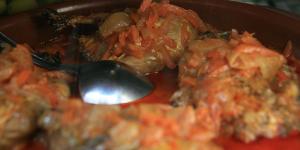
escabeche de vizcacha